Zheng He

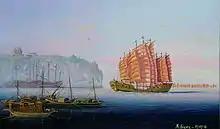
Artist's illustration of Zheng He's fleet

Zheng He led seven expeditions to the "Western" or Indian Ocean. Zheng He brought back to China many trophies and envoys from more than thirty kingdoms, including King Vira Alakeshwara of Ceylon, who came to China as a captive to apologize to the Emperor for offenses against his mission.